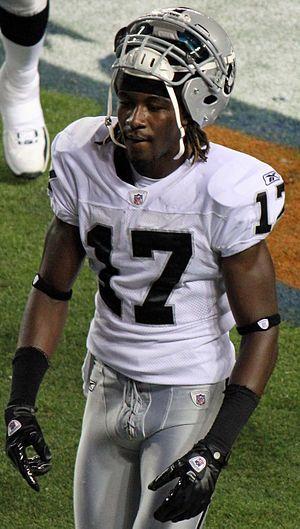
Denarius Moore est un joueur américain de football américain. Il joue actuellement avec les Raiders d'Oakland.